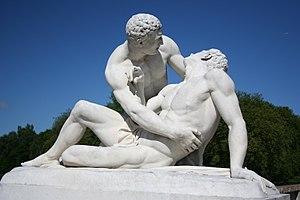
Julien-Édouard de Conny de Lafay, baron puis vicomte de Conny, né à Moulins le 30 mai 1818 et mort dans la même ville le 18 janvier 1900, est un sculpteur français du XIXᵉ siècle.